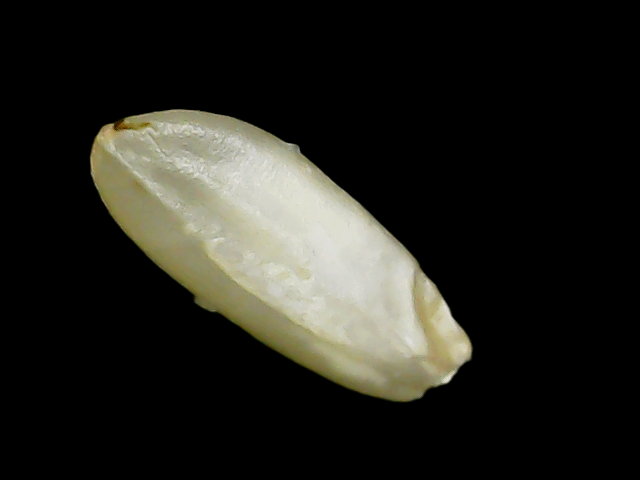
Rice variety: Binadhan10